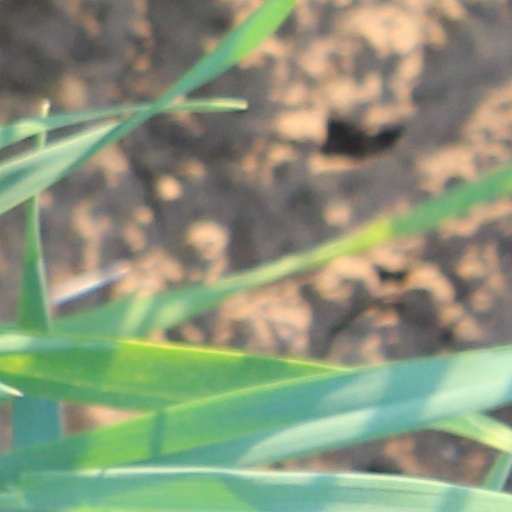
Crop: wheat